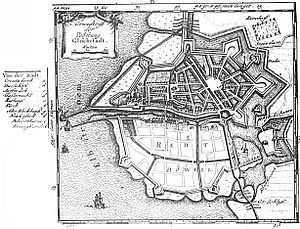
Glückstadt / Historie / Grundlæggelse og tidlige år
Glückstadt i året 1652. Byens karakter af planlagt fæstningsby fremstår tydeligt. Ligeledes ses det, at store dele af de planlagte byareal endnu stod ubenyttede hen.
Glückstadt er en by i det nordlige Tyskland, beliggende ved den nedre del af floden Elben i Holsten.